Oliver Goethe

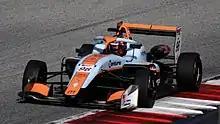
Goethe racing in the 2022 Euroformula Open at the Red Bull Ring.

For 2022, Goethe switched to the Euroformula Open, partnering with Motopark. At the first round at Estoril, he qualified on pole for the first race, but lost multiple places at the start after a slow getaway, although he would recover to finish third later on. He would have another bad start in Race 2, but would fight back to win the race despite a five-second penalty. Continuing his season in similar fashion, Goethe qualified first for both races at the Pau Circuit, taking a win in Race 1 but losing out on the Grand Prix victory on Sunday to Vladislav Lomko and teammate Christian Mansell. He would have a dominant weekend at Le Castellet, winning two of the three races and coming just short in Race 2 to Mansell. Goethe continued his winning streak, taking victory in all three races at the Circuit de Spa-Francorchamps, despite starting the latter pair of races from sixth. At the final round before the summer break, Goethe once again won the opening race and ended his weekend with another podium in Race 3. Following the first half of the season, he remarked that leading the championship "helps the nerves for when I am in future categories". Two more wins at Imola and the Red Bull Ring followed before a disappointing round at Monza, where he encountered a spin in Race 1 and a brake disc failure before Race 2, which prevented him from starting from pole. Undeterred by this, Goethe clinched the title at the final round in Barcelona by winning the first race, finishing the season with eleven wins and a total of 18 podiums.